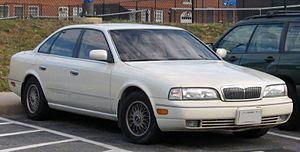
Les berlines Q45 étaient le fleuron de la gamme Infiniti jusqu'en 2006. C'est avec ce modèle que la marque est apparue en 1989 en Amérique du Nord. Inspirée des plus grosses berlines de la gamme japonaise de Nissan : la Nissan President, puis la Cima, elles étaient uniquement disponibles avec un V8 pour concurrencer les Cadillac, Lincoln, Lexus et autres Mercedes et BMW.